Athena Tibi

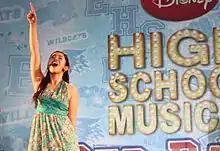
Athena appears as Gabrielle Montez on the High School Musical tour, 2007

Athena appeared on the Viva Television show "Star for a Night" broadcast on IBC, as a semi-finalist. Presented by renowned singer and actress Regine Velasquez, and eventually won by Sarah Geronimo, Athena sang Celine Dion's That's the Way It Is. Athena was then spotted and signed to Viva Entertainment, based in Quezon City in 2002.